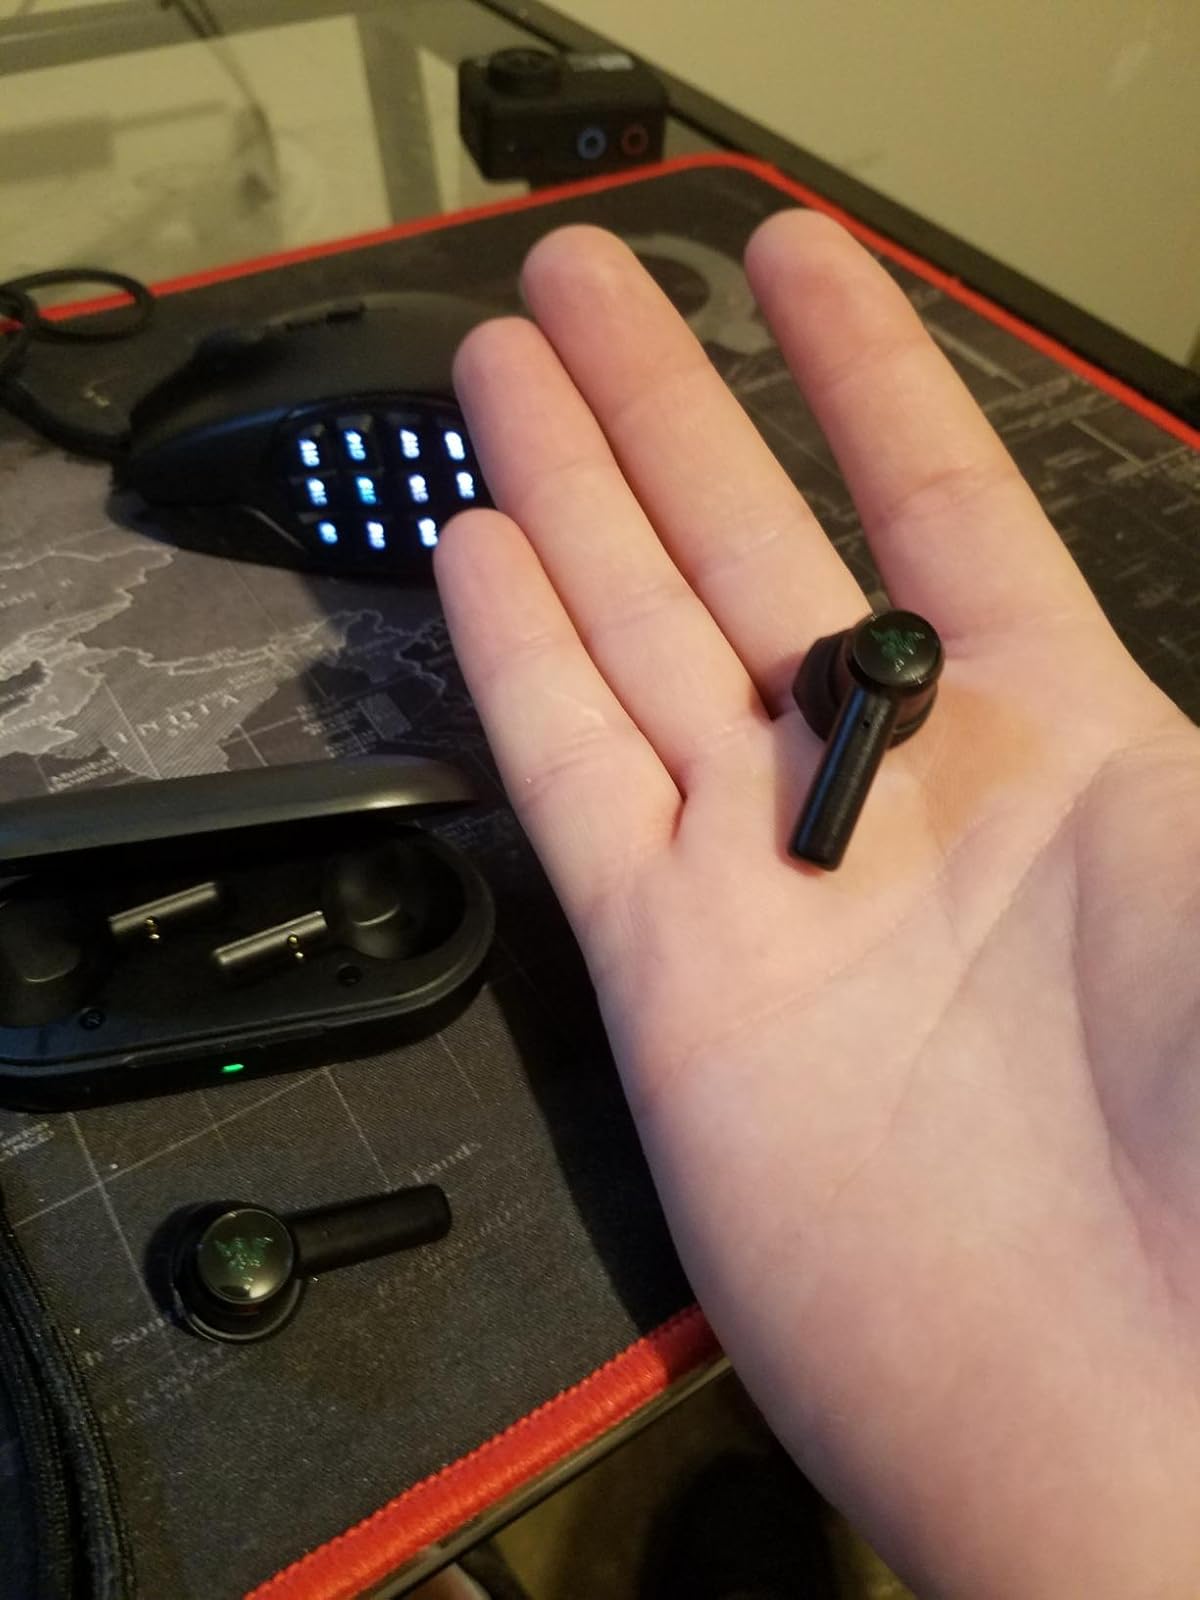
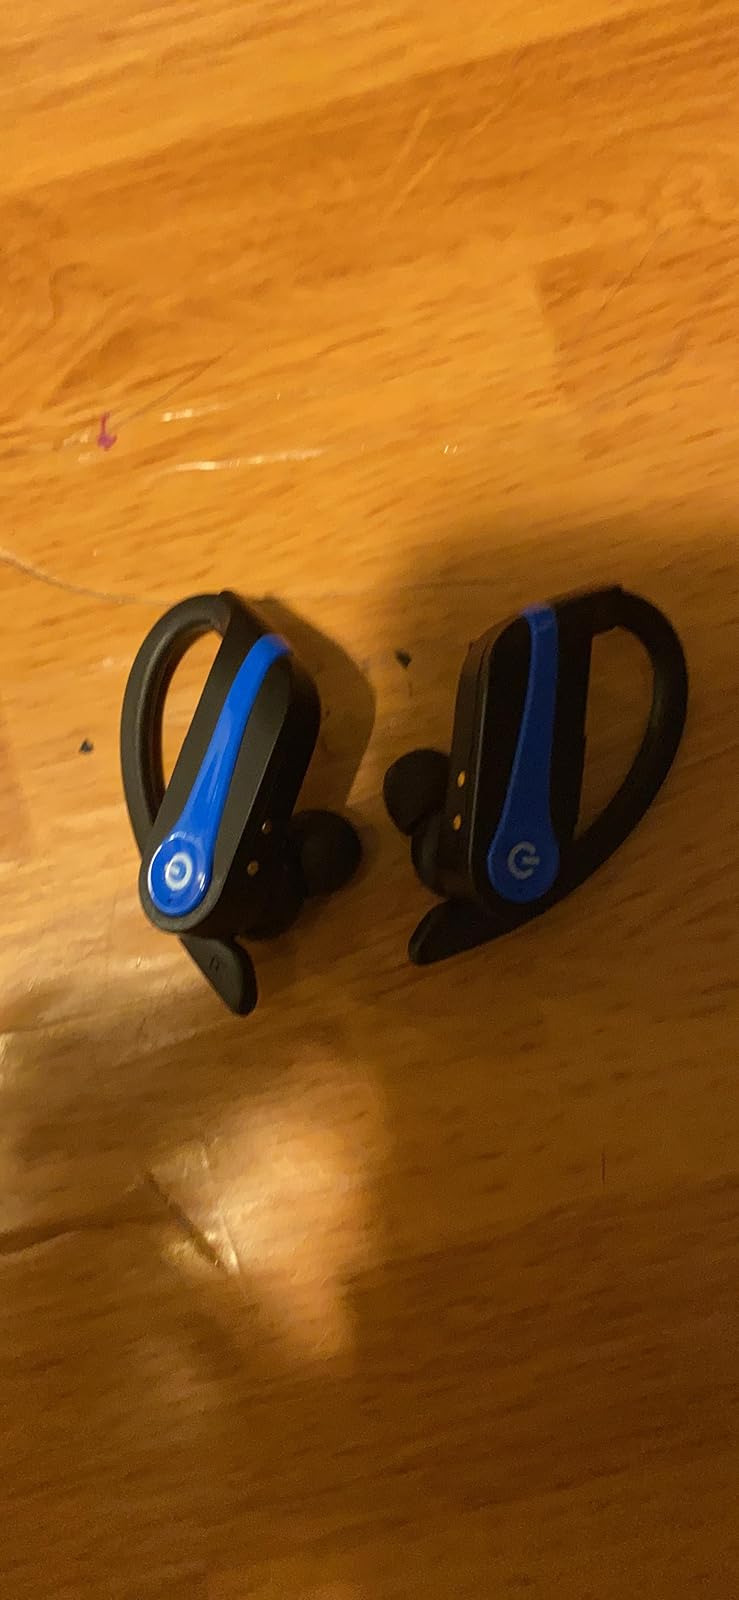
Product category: earbuds
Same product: no